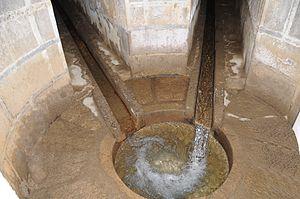
Sept Sources, Braga, Portugal Português: Interior da Mina Gémea do Dr. Alvim em Sete Fontes, Braga, Portugal"